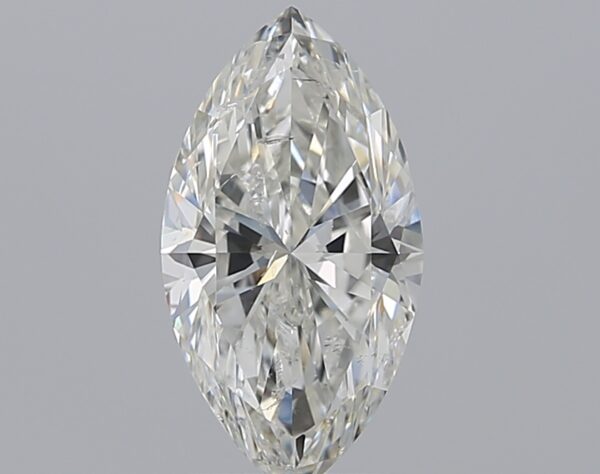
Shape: marquise
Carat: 2
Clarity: SI2
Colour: I
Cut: VG
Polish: EX
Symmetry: VG
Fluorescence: N
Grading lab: GIA
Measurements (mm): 12.17 x 6.51 x 4.26